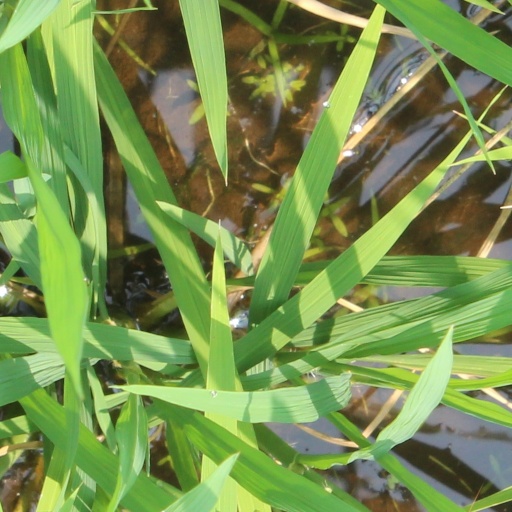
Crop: rice